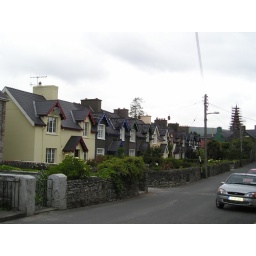
These were some nicer houses with front gardens, on a side street around the corner from the town square.